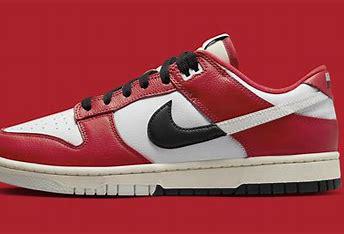
Brand: Nike
Model: kg Nike Dunk